USS Tuscaloosa (LST-1187)

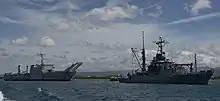
tows "Tuscaloosa" from Pearl Harbor to be sunk, 12 July 2014

"Tuscaloosa" was decommissioned on 18 February 1994. The ship was laid up and eventually struck from the Naval Vessel Register on 1 December 2008. "Tuscaloosa" was towed out to the Pacific past Hawaii and sunk as a target ship alongside during a sinking exercise during RIMPAC 2014 on 23 July 2014.